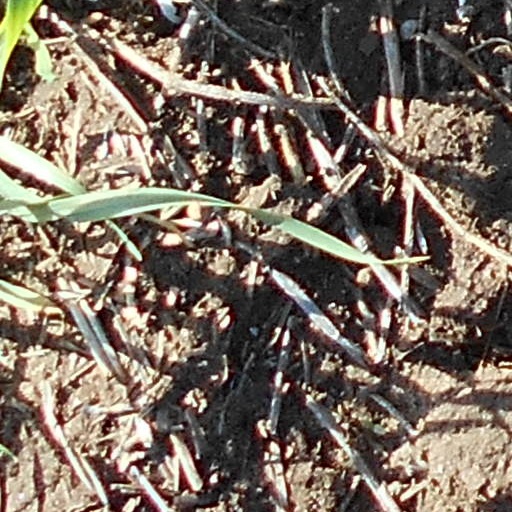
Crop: wheat